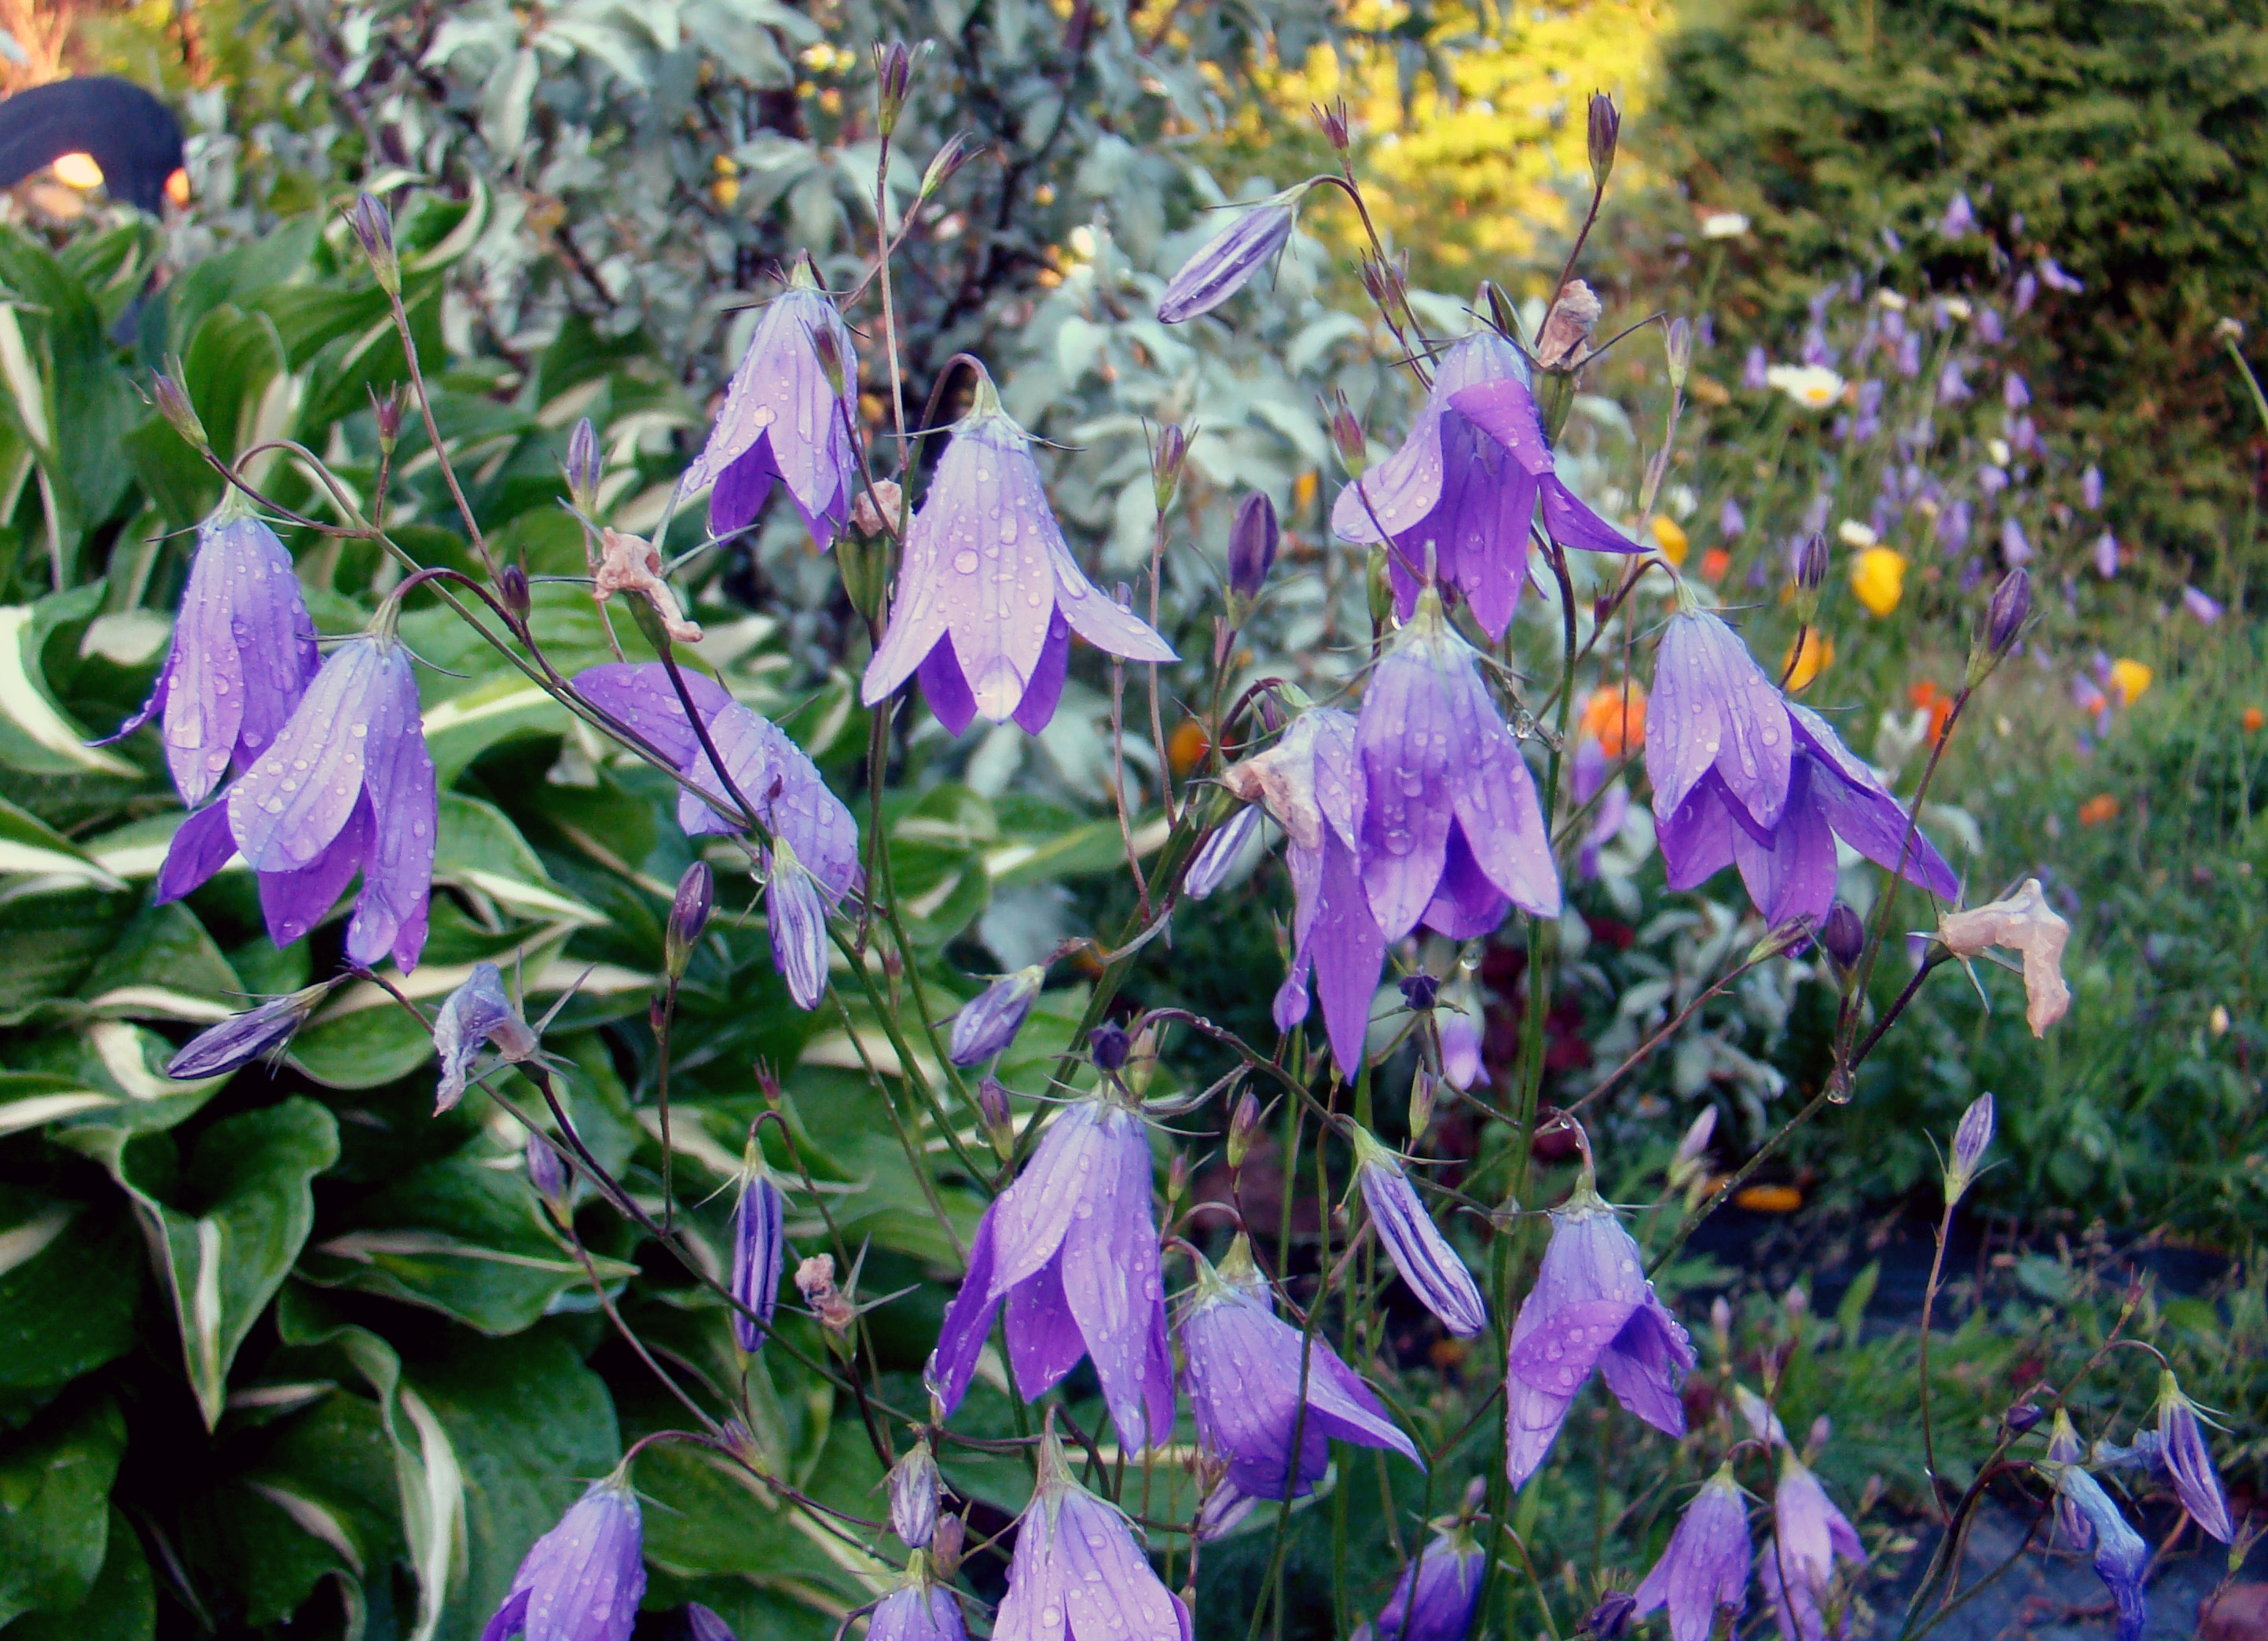
plant, leaf, flower, summer, botany, blue, garden, flora, wildflower, bed, shrub, bellflower, flowering plant, water drops, bellflower family, harebell, land plant, meadow clock